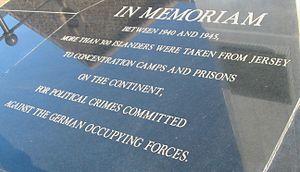
L'occupation des îles Anglo-Normandes renvoie à la période de l'histoire où les îles Anglo-Normandes furent militairement occupées par l'Allemagne pendant la Seconde Guerre mondiale, ce qui fit d'elles les seuls territoires des Îles Britanniques à avoir été envahis par la Wehrmacht. Cette occupation couvre la période allant du 30 juin 1940 à la libération, le 9 mai 1945. Ne faisant pas partie du Royaume-Uni, ces îles recouvrent les dépendances de la Couronne des bailliages de Jersey et de Guernesey.